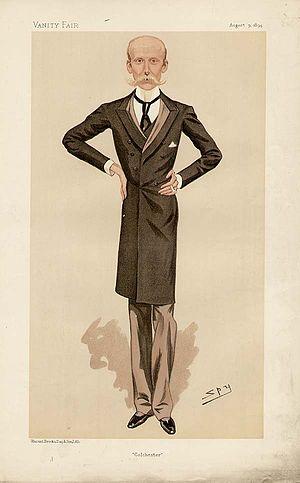
La circonscription de Colchester est une circonscription électorale anglaise située dans l'Essex et représentée à la Chambre des Communes du Parlement britannique.